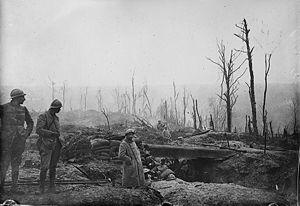
Soldats français photographiés dans leur tranchée
La guerre de tranchées est une forme de guerre où les combattants s'abritent dans des lignes fortifiées, largement constituées de tranchées, dans lesquelles les soldats sont relativement protégés des armes légères et de l'artillerie. C'est devenu une expression familière pour désigner la guerre de positions, une paralysie du conflit et l'épuisement progressif des forces opposées.
La bataille de Verdun est une bataille qui s'est déroulée du 21 février au 18 décembre 1916 dans la région de Verdun en Lorraine, durant la Première Guerre mondiale. Elle a opposé les armées françaises et allemandes.